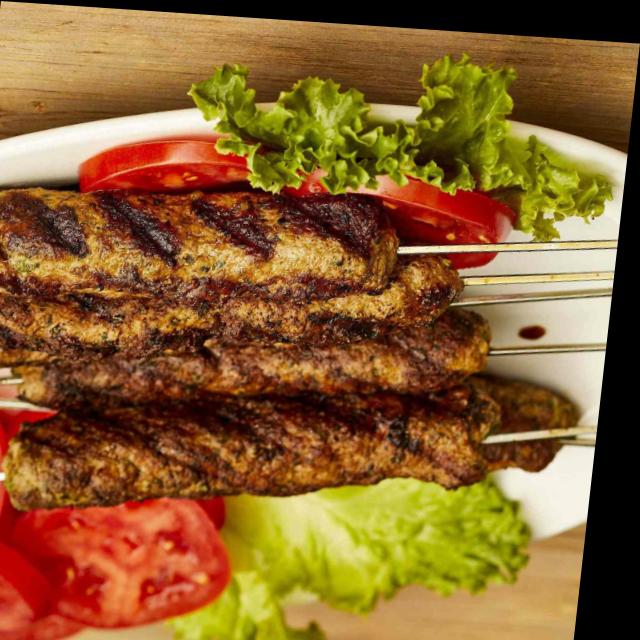
Dish: kebab